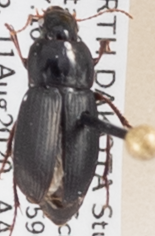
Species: Harpalus opacipennis
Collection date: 2020-08-11
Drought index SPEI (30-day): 0.51
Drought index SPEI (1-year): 0.976
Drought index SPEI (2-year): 1.69